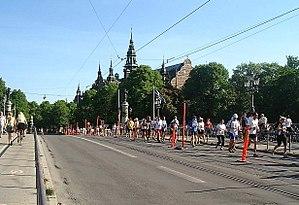
Le marathon de Stockholm, en suédois Stockholm Marathon ou Stockholmsmaran, est une course pédestre de 42,195 kilomètres de long qui a lieu chaque année depuis 1979.